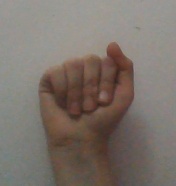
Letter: saad